Chrysler LeBaron

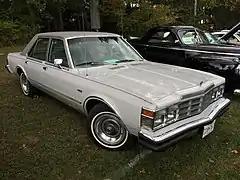
1978 Chrysler LeBaron sedan

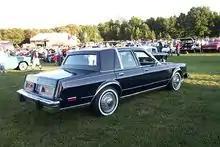
1980 LeBaron 5th Avenue Limited Edition; one of 654 produced

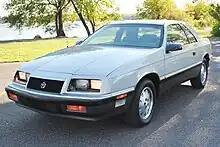
1987–1992 LeBaron Coupe (headlight covers open)

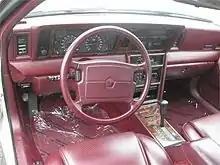
1989 interior

For 1977, the LeBaron returned, moving from Imperial to Chrysler. Introduced as a late model-year response to the Cadillac Seville and Lincoln Versailles, the Chrysler LeBaron was the first compact Chrysler ever produced. Effectively a new generation of the Dodge Aspen/Plymouth Volaré, the LeBaron was the inaugural model of the M platform (alongside the Dodge Diplomat). In contrast to the Seville and Versailles, the LeBaron was offered as both a two-door coupe and a four-door sedan, with a Town & Country five-door station wagon added for 1978.